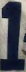
Number: 1